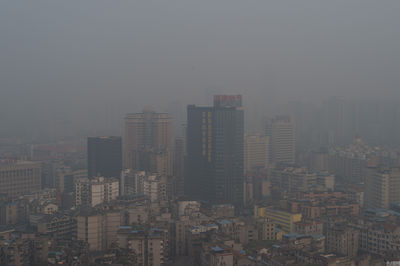
Weather: foggy or hazy